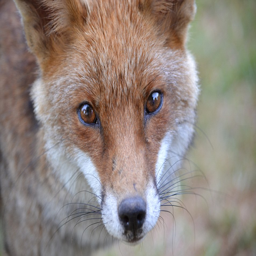
fantastic mr fox : picture taken in a field by person